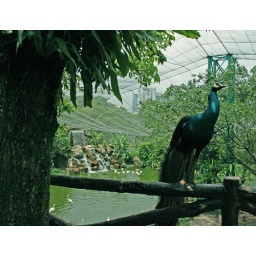
a peacock taking shade under a tree at KL Bird Park while the flamingos dunk in water